Charles Husband

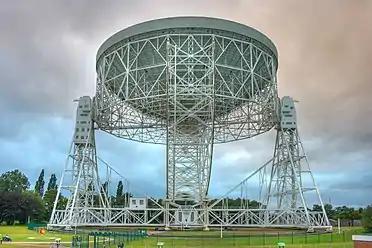
Lovell radio telescope at Jodrell Bank

Husband was born in Sheffield in 1908 to Ellen Walton Husband, née Harby, and her husband, Joseph (1871–1961), a civil engineer who had founded Sheffield Technical School's civil engineering department and subsequently served as the University of Sheffield's initial professor in the discipline. Charles Husband attended the city's King Edward VII School and gained an engineering degree at Sheffield University in 1929.